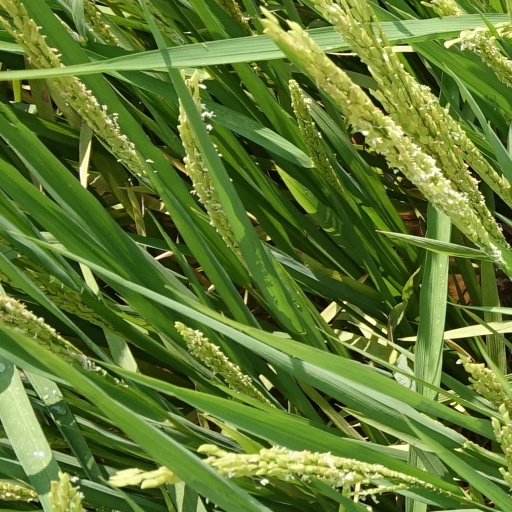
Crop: rice